Hanae Kubo

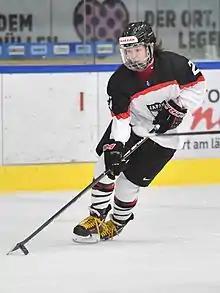
Kubo in 2017

is a Japanese ice hockey player and member of the Japanese national team, currently playing with the Seibu Princess Rabbits of the Women's Japan Ice Hockey League (WJIHL) and All-Japan Women's Ice Hockey Championship.